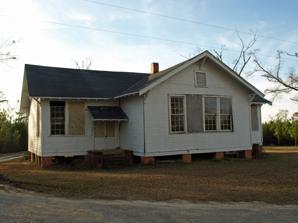
Building: Tankersley Rosenwald School
Country: United States of America
Year built: 1922
United States historic place Tankersley Rosenwald School U.S. National Register of Historic Places Alabama Register of Landmarks and Heritage The Tankersley Rosenwald School in 2009 Show map of Alabama Show map of the United States Nearest city Hope Hull, Alabama Coordinates 32°8′32″N 86°21′25″W / 32.14222°N 86.35694°W / 32.14222; -86.35694 Area 3.2 acres (1.3 ha) Architect Smith, Samuel L. Architectural style Bungalow/Craftsman MPS The Rosenwald School Building Fund and Associated Buildings Multiple Property Submission NRHP reference No. 08001332 Significant dates Added to NRHP January 22, 2009 Designated ARLH June 26, 2003 The Tankersley Rosenwald School , also known as the Tankersley Elementary School , is a historic American Craftsman -style school building in Hope Hull, Alabama , a suburb of Montgomery .  This Rosenwald School building was built in 1922 to serve the local African American community.  The money to build the school was provided, in part, by the Julius Rosenwald Fund .  It was added to the Alabama Register of Landmarks and Heritage on June 26, 2003, and to the National Register of Historic Places as a part of The Rosenwald School Building Fund and Associated Buildings Multiple Property Submission on January 22, 2009. See also National Register of Historic Places listings in Montgomery County, Alabama Properties on the Alabama Register of Landmarks and Heritage in Montgomery County, Alabama Historical Marker Database References